St. Matthew's Anglican Church (Toronto)

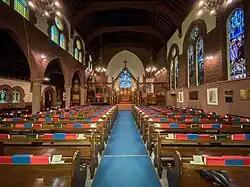
Church interior

St. Matthew's Anglican Church is a church in Riverdale, Toronto, located at 135 First Avenue. It has been listed on the Ontario Heritage Register, pursuant to the "Ontario Heritage Act", since October 27, 2009. It was designed by Strickland & Symons, a partnership between Walter Reginald Strickland and William L. Symons.